Jean-de-Dieu Soult

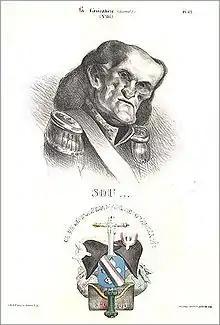
Caricature of the Duke of Dalmatia by Honoré Daumier, 1832

Soult played a great part in many of the famous battles of the "Grande Armée", including the Battle of Austerlitz in 1805 and the Battle of Jena in 1806. However, he was not present at the Battle of Friedland because on that same day he was capturing Königsberg. After the conclusion of the Treaties of Tilsit, he returned to France and in 1808 was anointed by Napoleon as 1st Duke of Dalmatia (French: "Duc de Dalmatie"). The awarding of this honour greatly displeased him, for he felt that his title should have been Duke of Austerlitz, a title which Napoleon had reserved for himself. In the following year, Soult was appointed as commander of the II Corps with which Napoleon intended to conquer Spain. After winning the Battle of Gamonal, Soult was detailed by the emperor to pursue Lieutenant-General Sir John Moore's British army. At the Battle of Coruña, in which Moore was killed, Soult failed to prevent British forces escaping by sea.